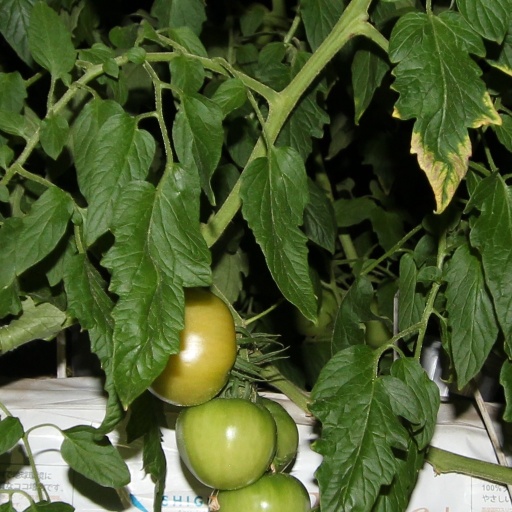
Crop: tomato